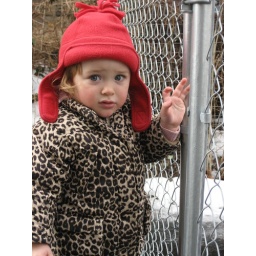
Nola in red hat